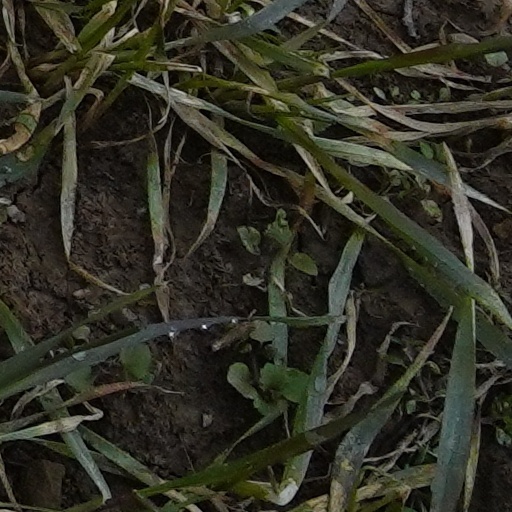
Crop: wheat